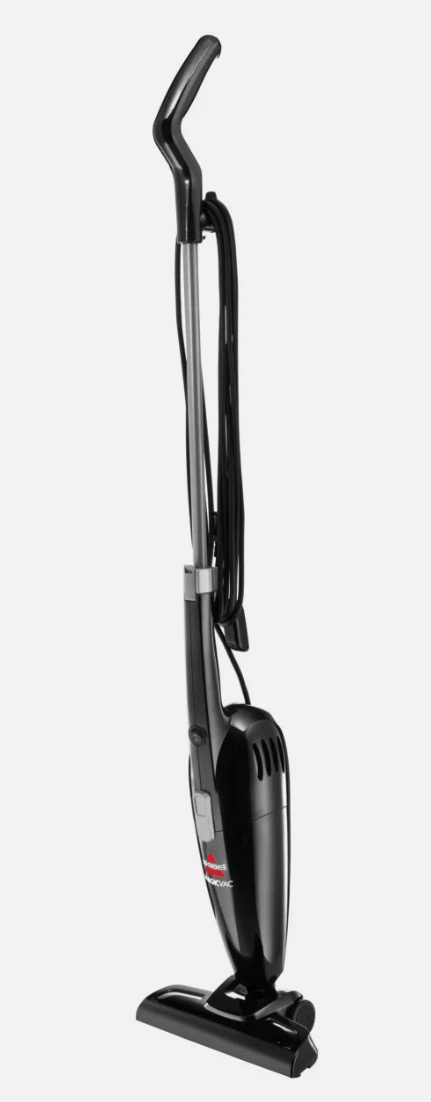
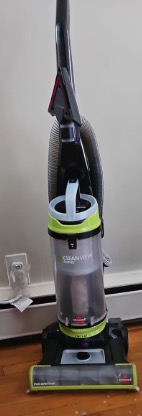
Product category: items_vacuum
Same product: no